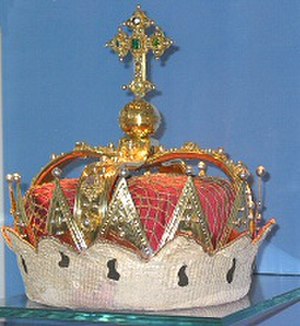
Ærkehertug
Ærkehertughat
Ærkehertug var en titel som blev brugt af prinser af huset Habsburg. Titlen blev anvendt fra midten af 1400-tallet.